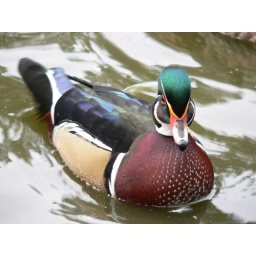
Extreme close-up of male wood duck in Ashland Creek during wintering.